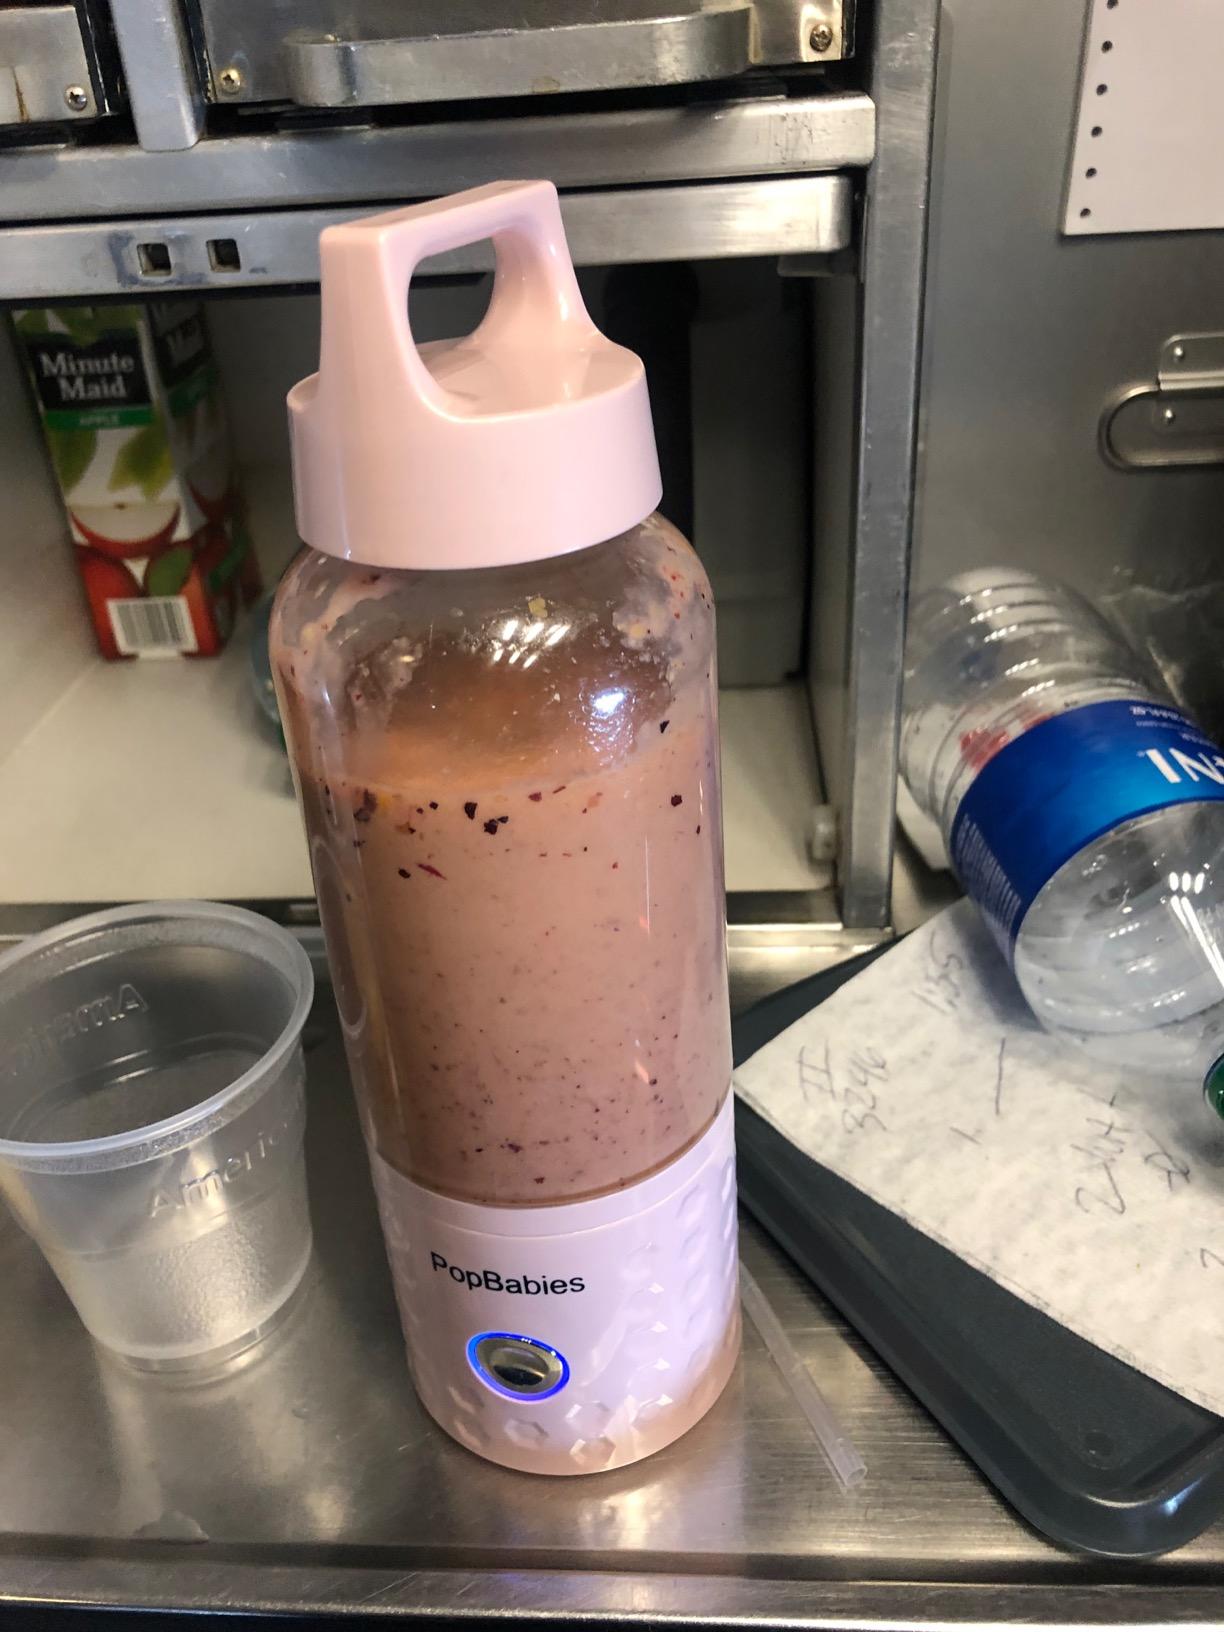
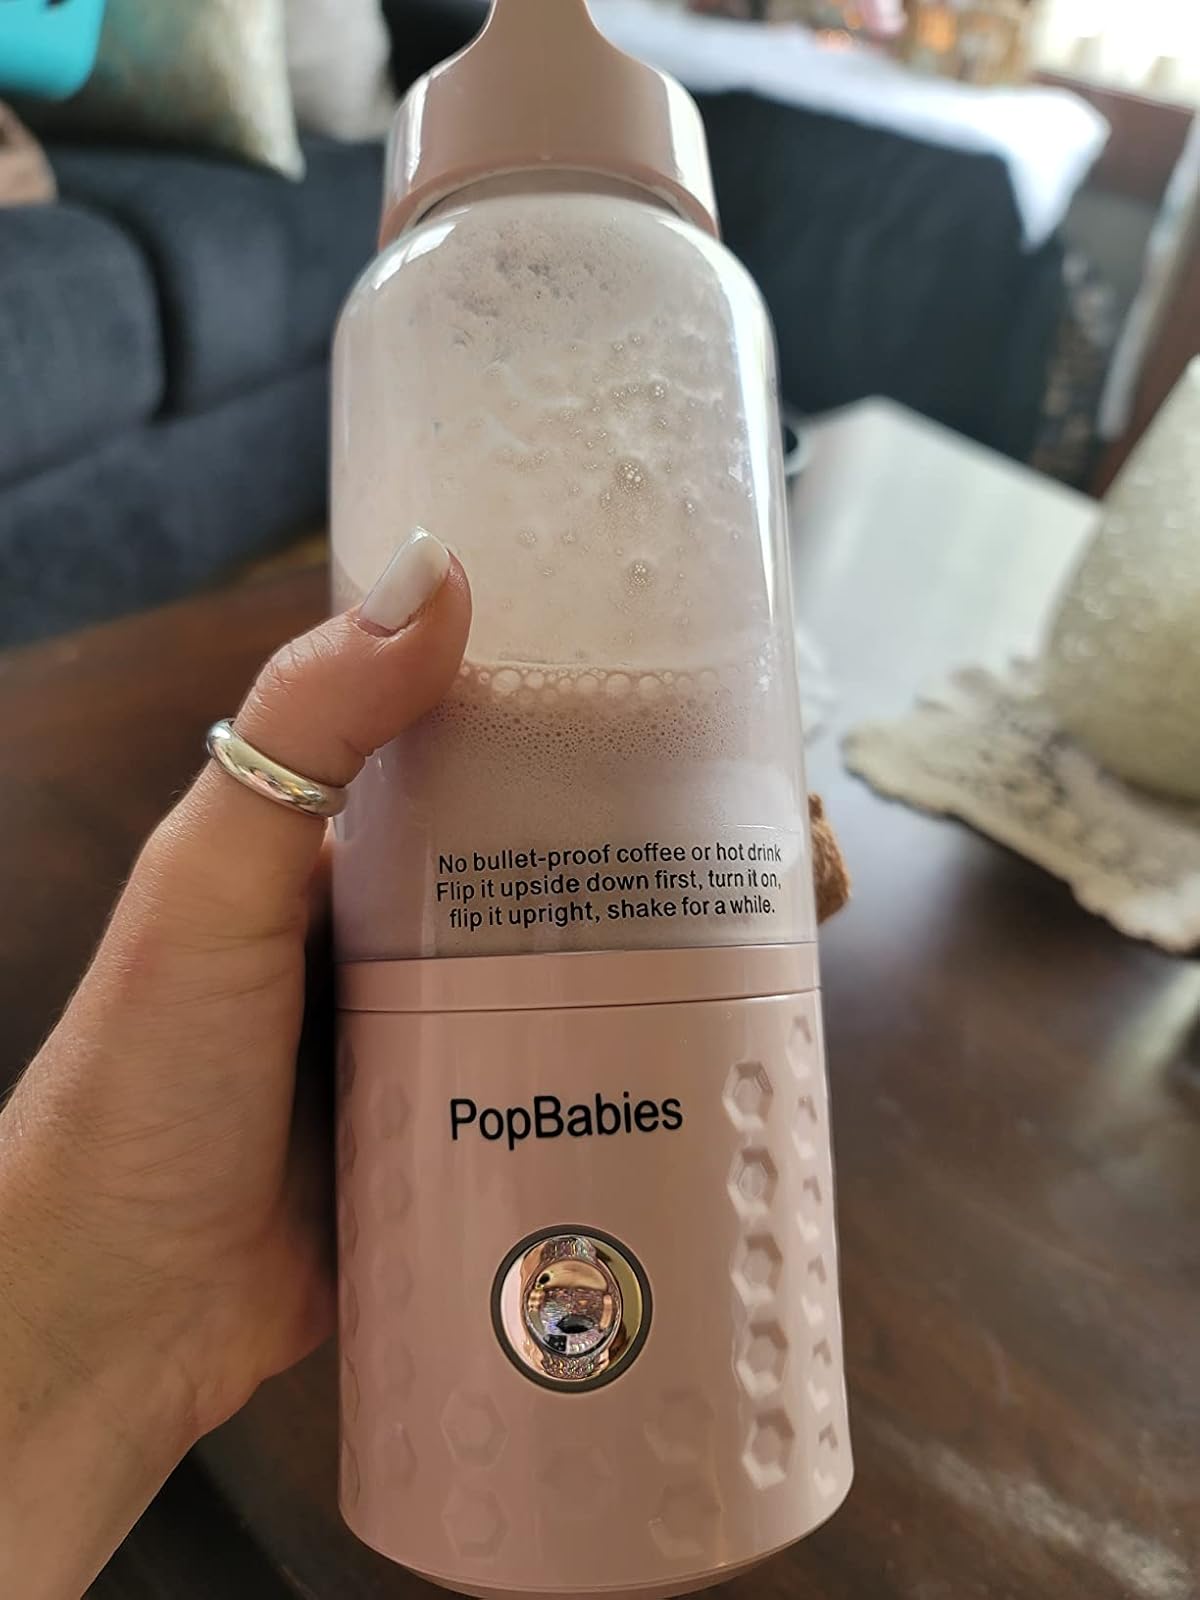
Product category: items_blender
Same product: yes